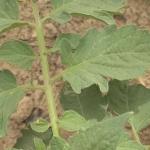
Crop: Tomato
Condition: healthy-leaf